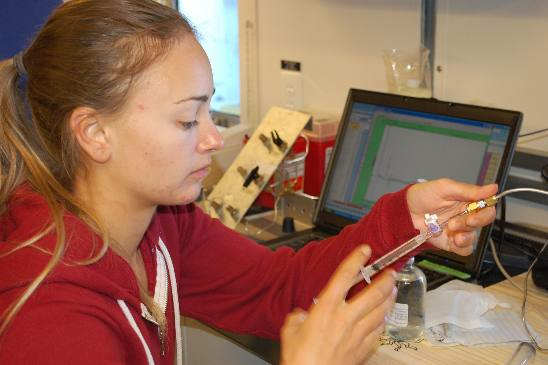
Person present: Yes